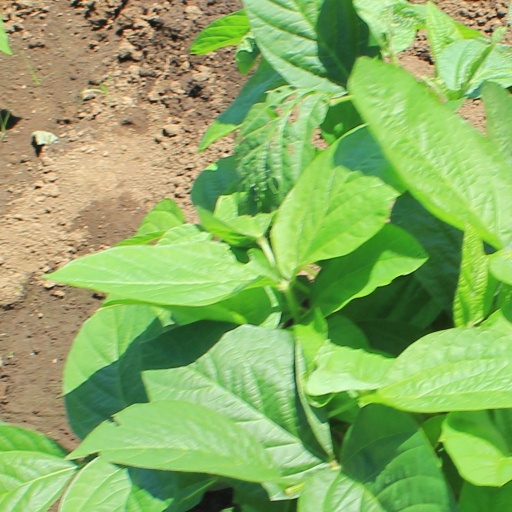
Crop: soybean